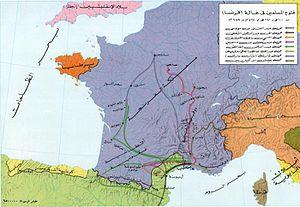
L'invasion omeyyade en France est l'invasion et l'occupation maximale en Europe de l'Ouest entreprise par les armées omeyyades musulmanes de 719 à 759, dans la continuité de la conquête omeyyade de la péninsule ibérique.